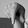
ASL letter: Q